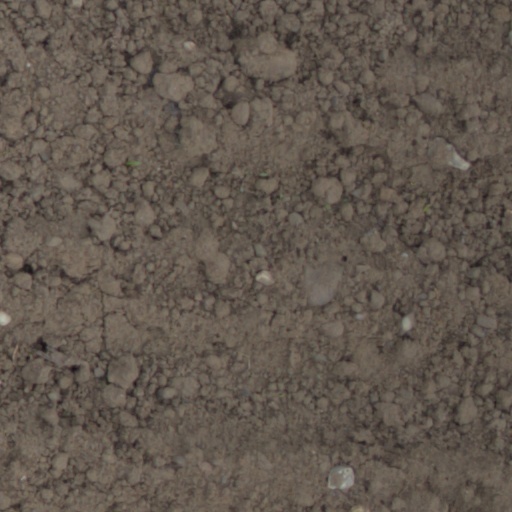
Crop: wheat